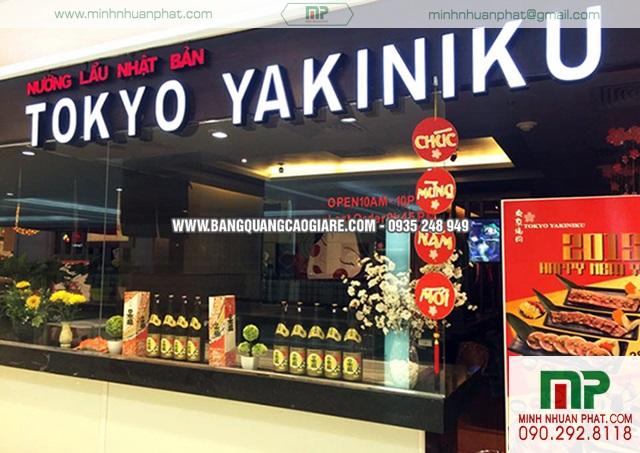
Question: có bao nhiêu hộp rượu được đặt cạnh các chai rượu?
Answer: có hai hộp rượu được đặt cạnh chai rượu